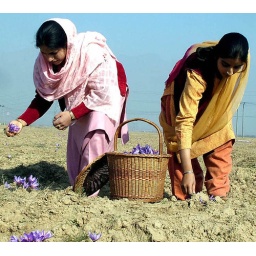
A family in picking saffron flowers from their field at Pampore, 17 kms from Srinagar on Srinagar-Jammu National Highway